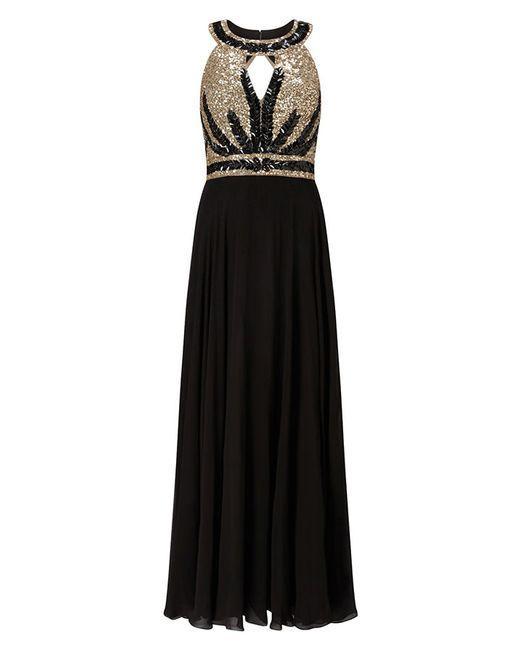
Schwarzes und goldenes Neckholder-Ballkleid